AeTopus

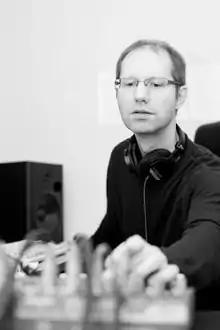
Bryan Tewell Hughes of AeTopus

AeTopus is a progressive Electronic music project performed and produced by composer Bryan Tewell Hughes. The music has received critical acclaim within the new-age and electronic music genres, and the album "Between Empires" won the award of Best Electronic album in the 2012 Zone Music Reporter Awards. The album "Tempula" was nominated in the Best Electronic category in the 2006 NAR Lifestyle Music Awards. Other nominations for ZMR Best Electronic album include the 2013 Extended play (EP) release "Angels and Machines", the 2015 CD "When", and the 2018 CD "Totem Totum". After having independently released seven albums and two EPs between 2002 and 2022, Hughes signed with the Spotted Peccary Music label for the release of the full-length album "Cup" in 2023.